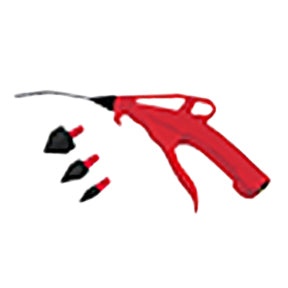
ATD Tools 4" Pistol-Grip Air Blow Gun with Rubber Tips
ATD Tools 4" Pistol-Grip Air Blow Gun with Rubber Tips part #:ATD-8737 • Includes 9/16", 15/16" and 1-3/8" rubber tips • Extremely useful when blowing out clogged lines, hoses and pipes • OSHA-compliant rubber safety tips provide a good seal • Working pressure: 75-120 psi • 1/4" NPT inlet WARNING: This product can expose you to chemicals including DI(2-ETHYLHEXYL)PHTHALATE (DEHP), which is known to the State of California to cause cancer and birth defects or other reproductive harm. For more information go to www.P65Warnings.ca.gov. = California Prop 65 Info
Brand: ATD Tools
Category: Hardware > Tools > Grips > Pistol Grips